Scott Clifton

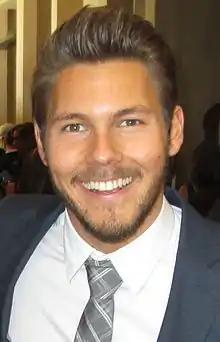
Clifton attending the 41st Annual Daytime Emmy Awards Nominee Reception

Scott Clifton Snyder (born October 31, 1984), better known as Scott Clifton, is an American actor and video blogger. He played Dillon Quartermaine in "General Hospital" (2003–2007), Schuyler Joplin in "One Life to Live" (2009–2010), and Liam Spencer in "The Bold and the Beautiful" (2010–present). He has won three Daytime Emmy Awards.